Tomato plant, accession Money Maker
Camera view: vertical (180 deg); turntable rotation: 210 degrees
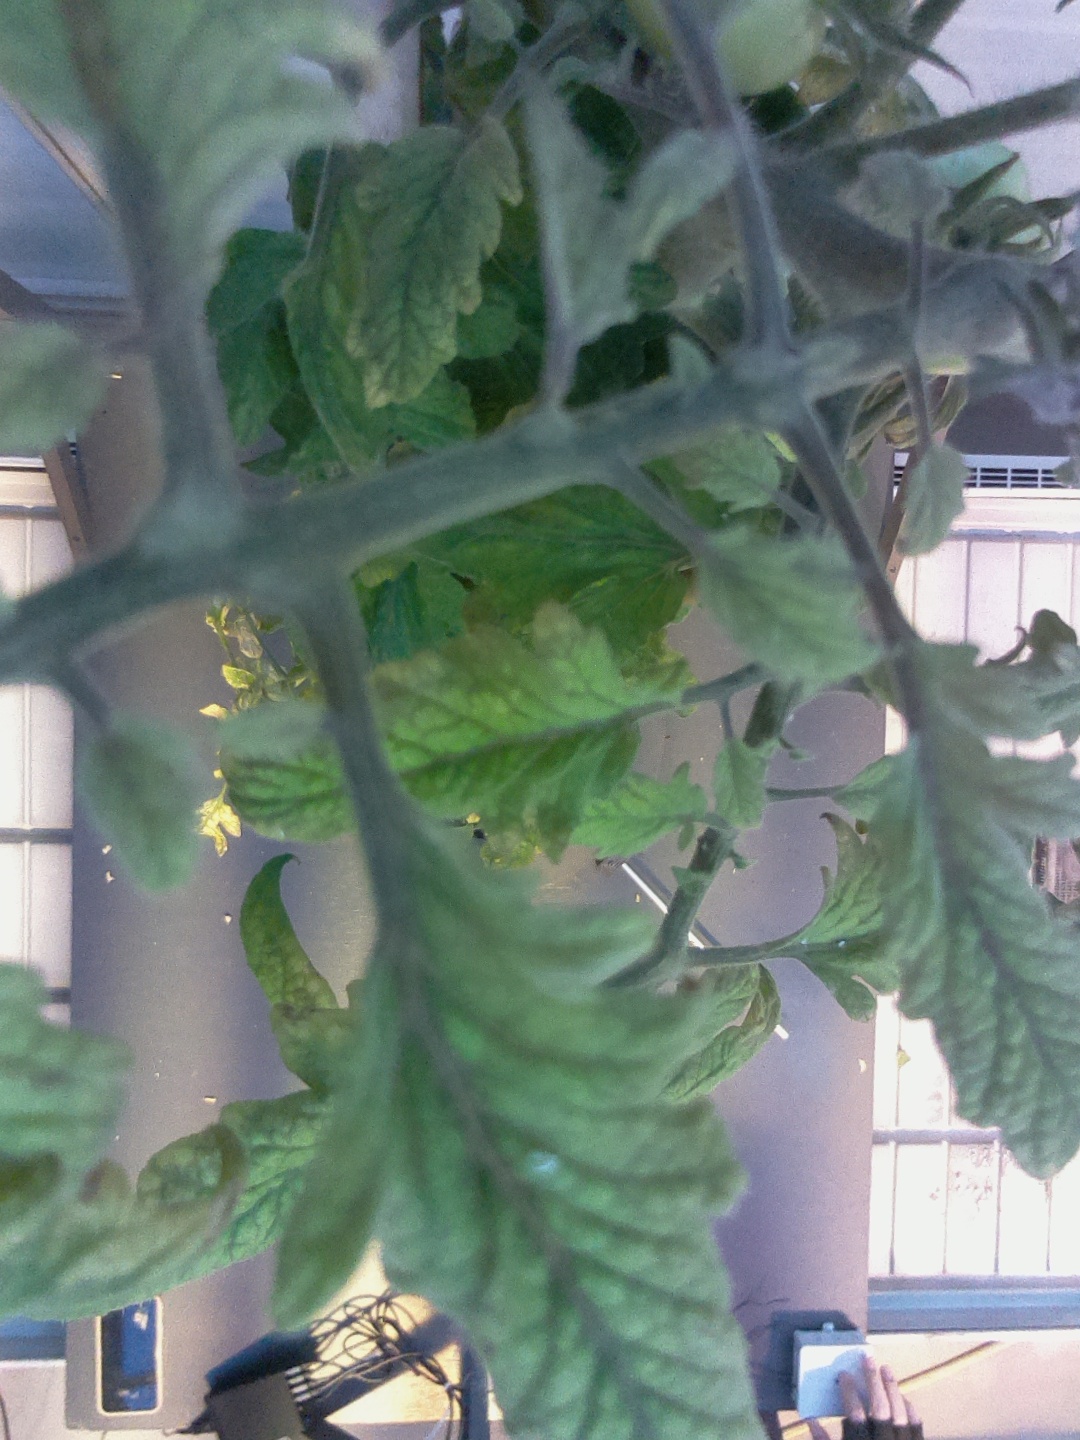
BBCH growth stage 79: 90% -100% of final fruit size